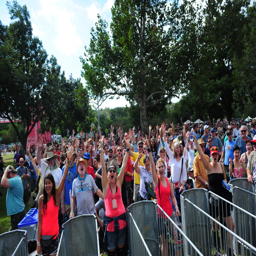
fans anxiously awaiting the gates to open for festival .